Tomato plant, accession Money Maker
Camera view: bottom (45 deg); turntable rotation: 150 degrees
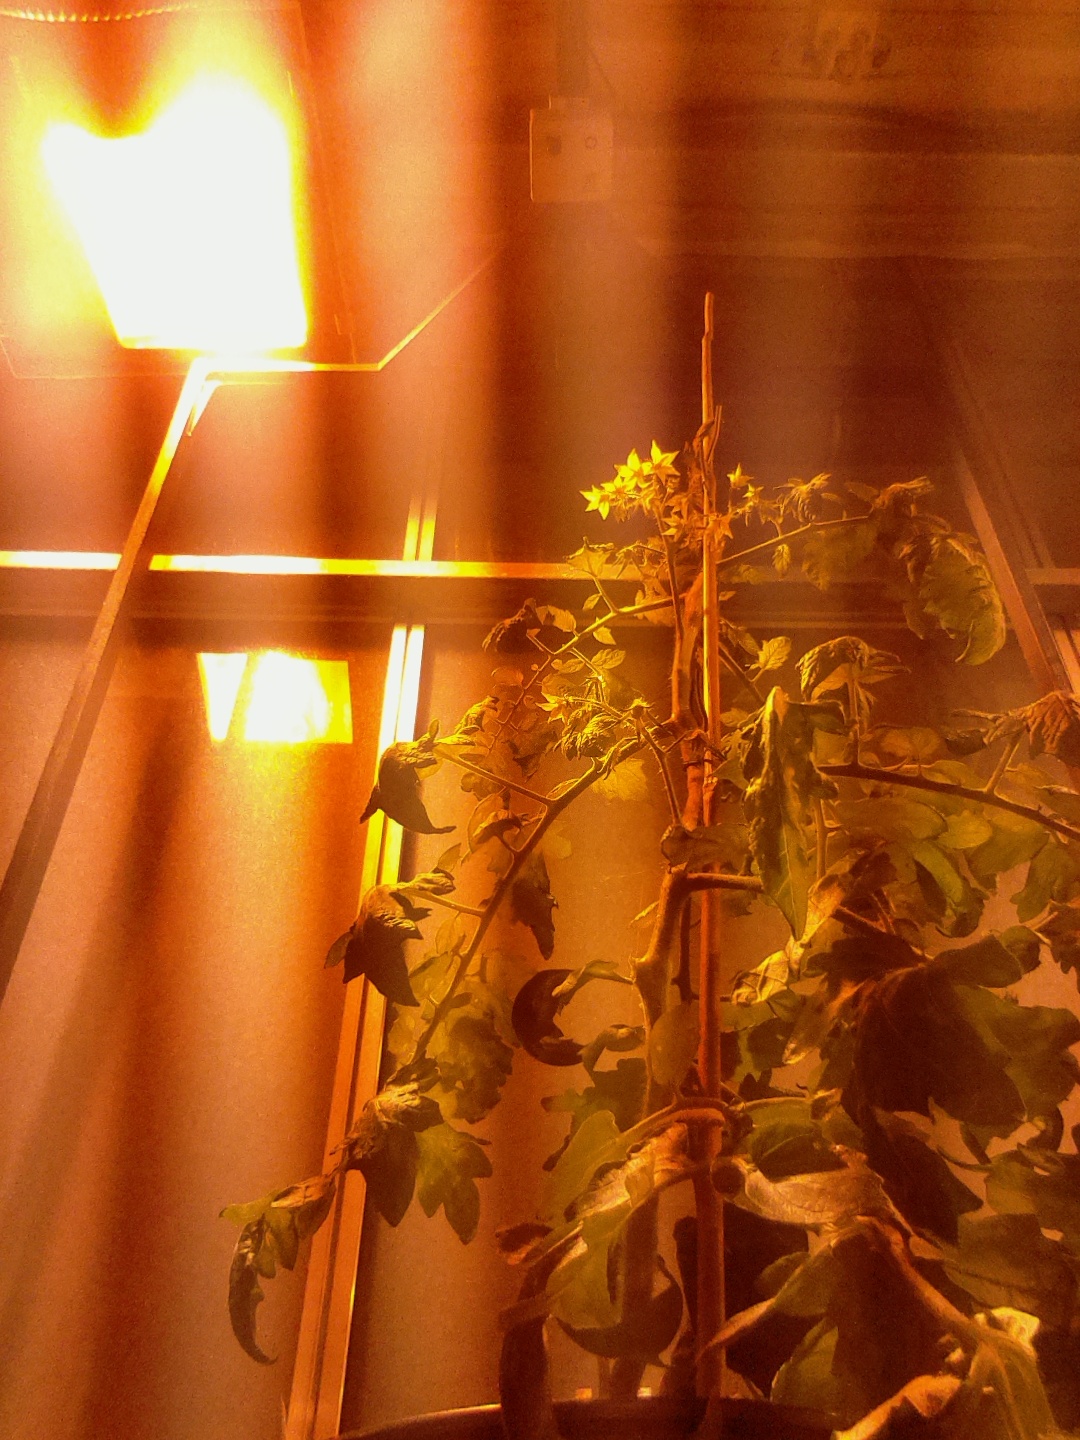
BBCH growth stage 70: Fruits at the main stem or branches visibles